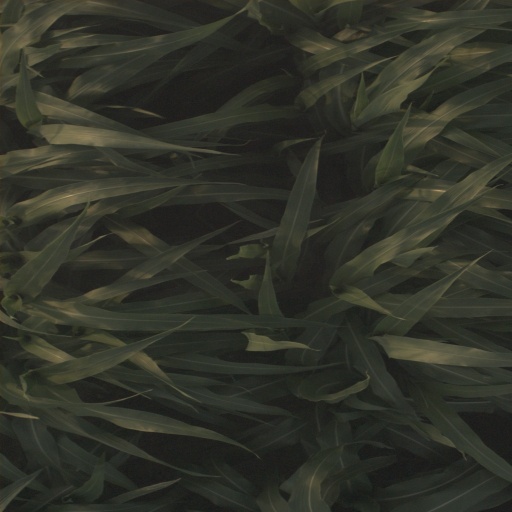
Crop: sorghum